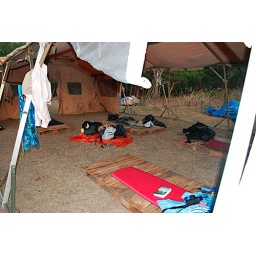
My bunk is the pink one in the foreground. Also, I consistently hog the clothesline.